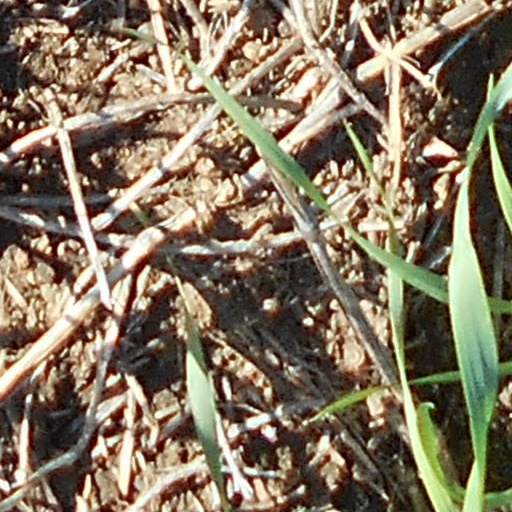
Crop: wheat